South of Pico

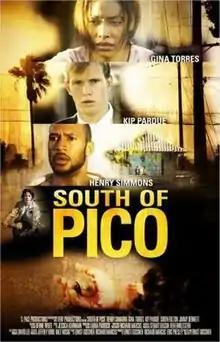

South of Pico is a 2007 drama film written and directed by Ernst Gossner set in Los Angeles.